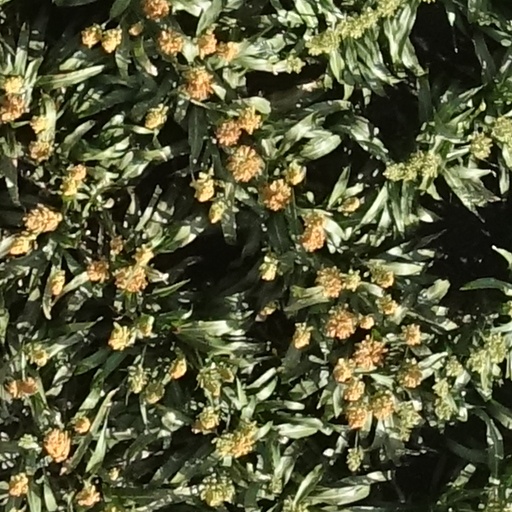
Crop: sorghum